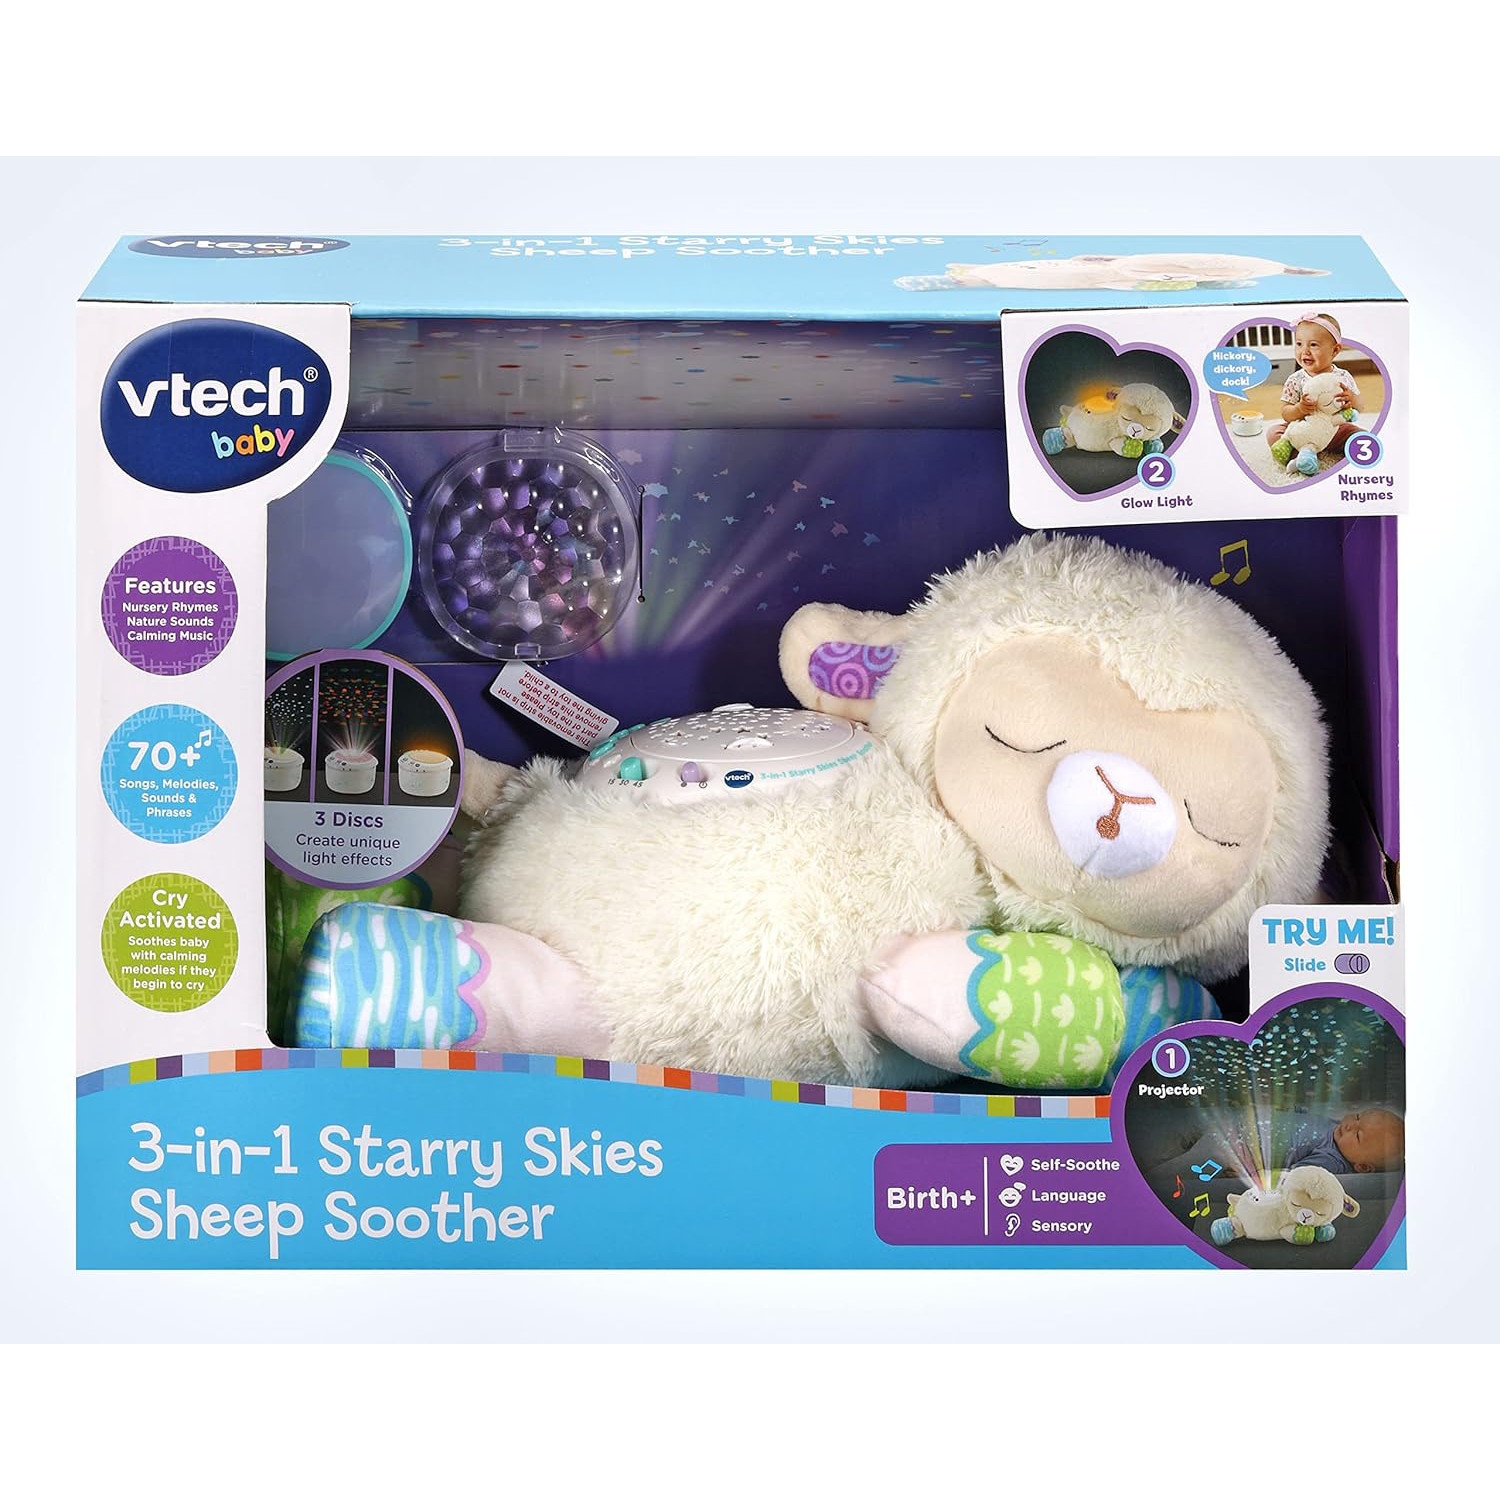
3 IN 1 Starry Skies Sheep Soother
Find peaceful sleep without counting sheep with the 3-in-1 Starry Skies Sheep Soother™. This versatile soother offers three modes: a projector, a glow light, and a nursery rhyme player. Soft lights and calming sounds create a serene environment to help your little one drift off to sleep. The projector comes with three discs that easily attach to provide a soothing night-light or two different light patterns, with the discs conveniently stored inside the plush sheep when not in use. Nature sounds, lullabies, and melodies help create a relaxing atmosphere. Use the projector’s volume and timer settings to adjust the sound level and set how long the music, lights, and sounds play. The soother is designed to activate in response to your baby’s cries, helping them learn to self-soothe. When your baby wakes, switch to the nursery rhyme mode, which plays five beloved rhymes—ideal for promoting language development. As your child grows, you can remove the electronic module to turn this soft, cuddly sheep into a plush pal. Sleep will be sweet with this gentle soother! Suitable for ages Birth+. Requires 2 AA batteries (included for demo purposes, new batteries recommended for regular use).
Brand: 268
Category: Baby & Toddler > Baby Toys & Activity Equipment > Baby Soothers > Sound Machines